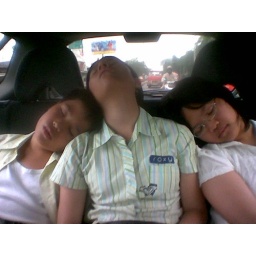
They were sleeping on the car after they did a home concert in Cikarang last 31 March 2006